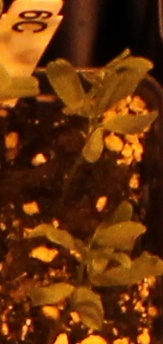
Label: Lentil